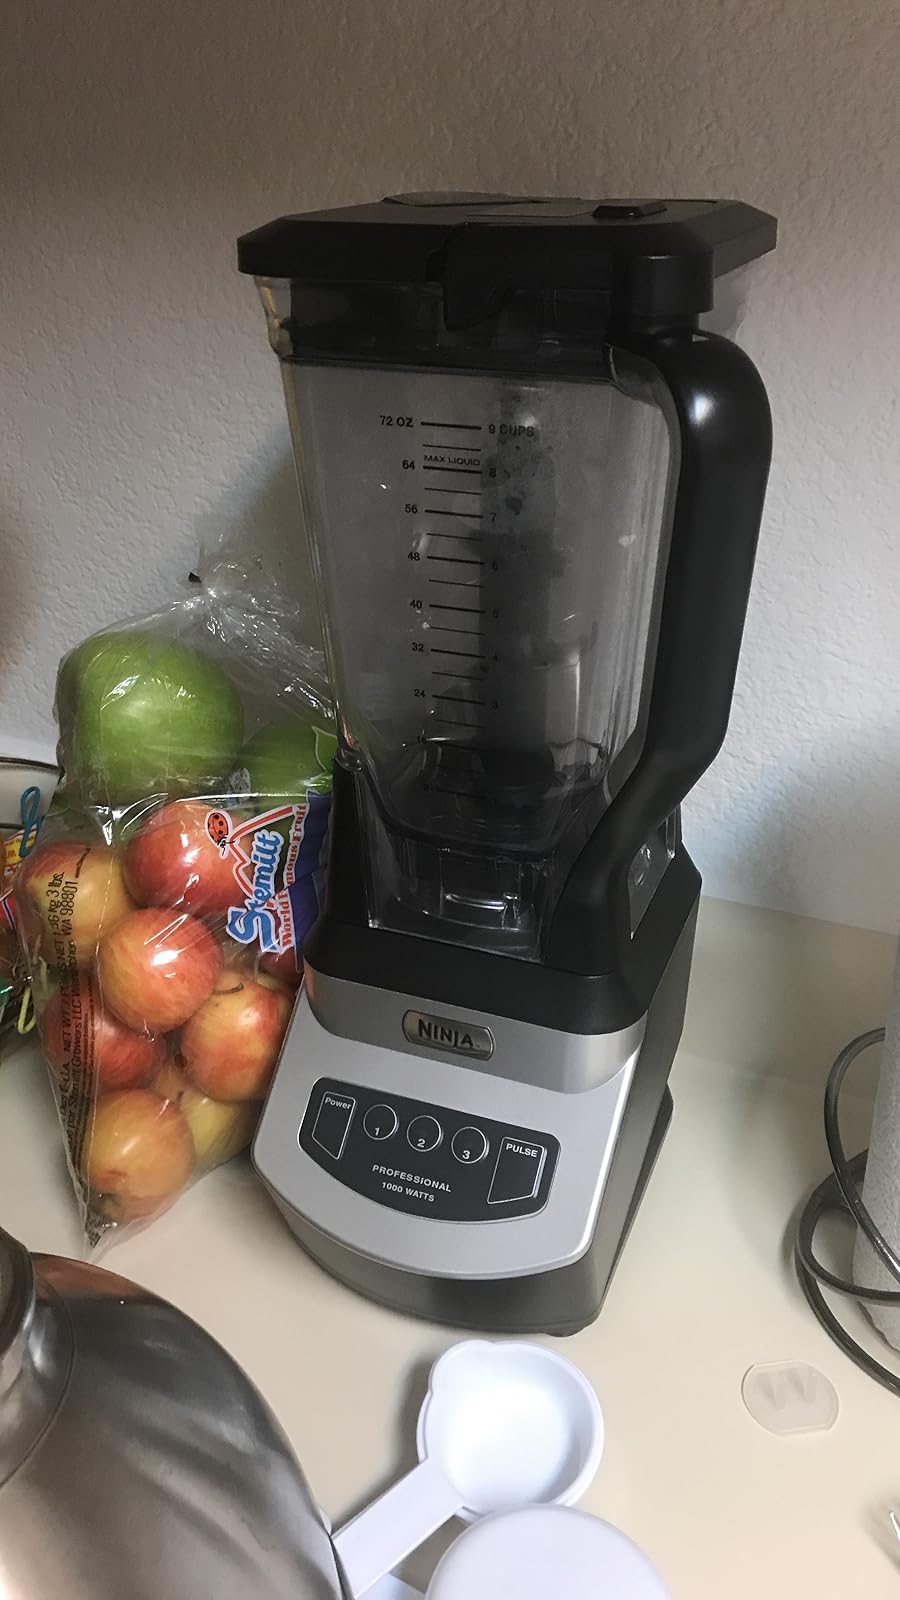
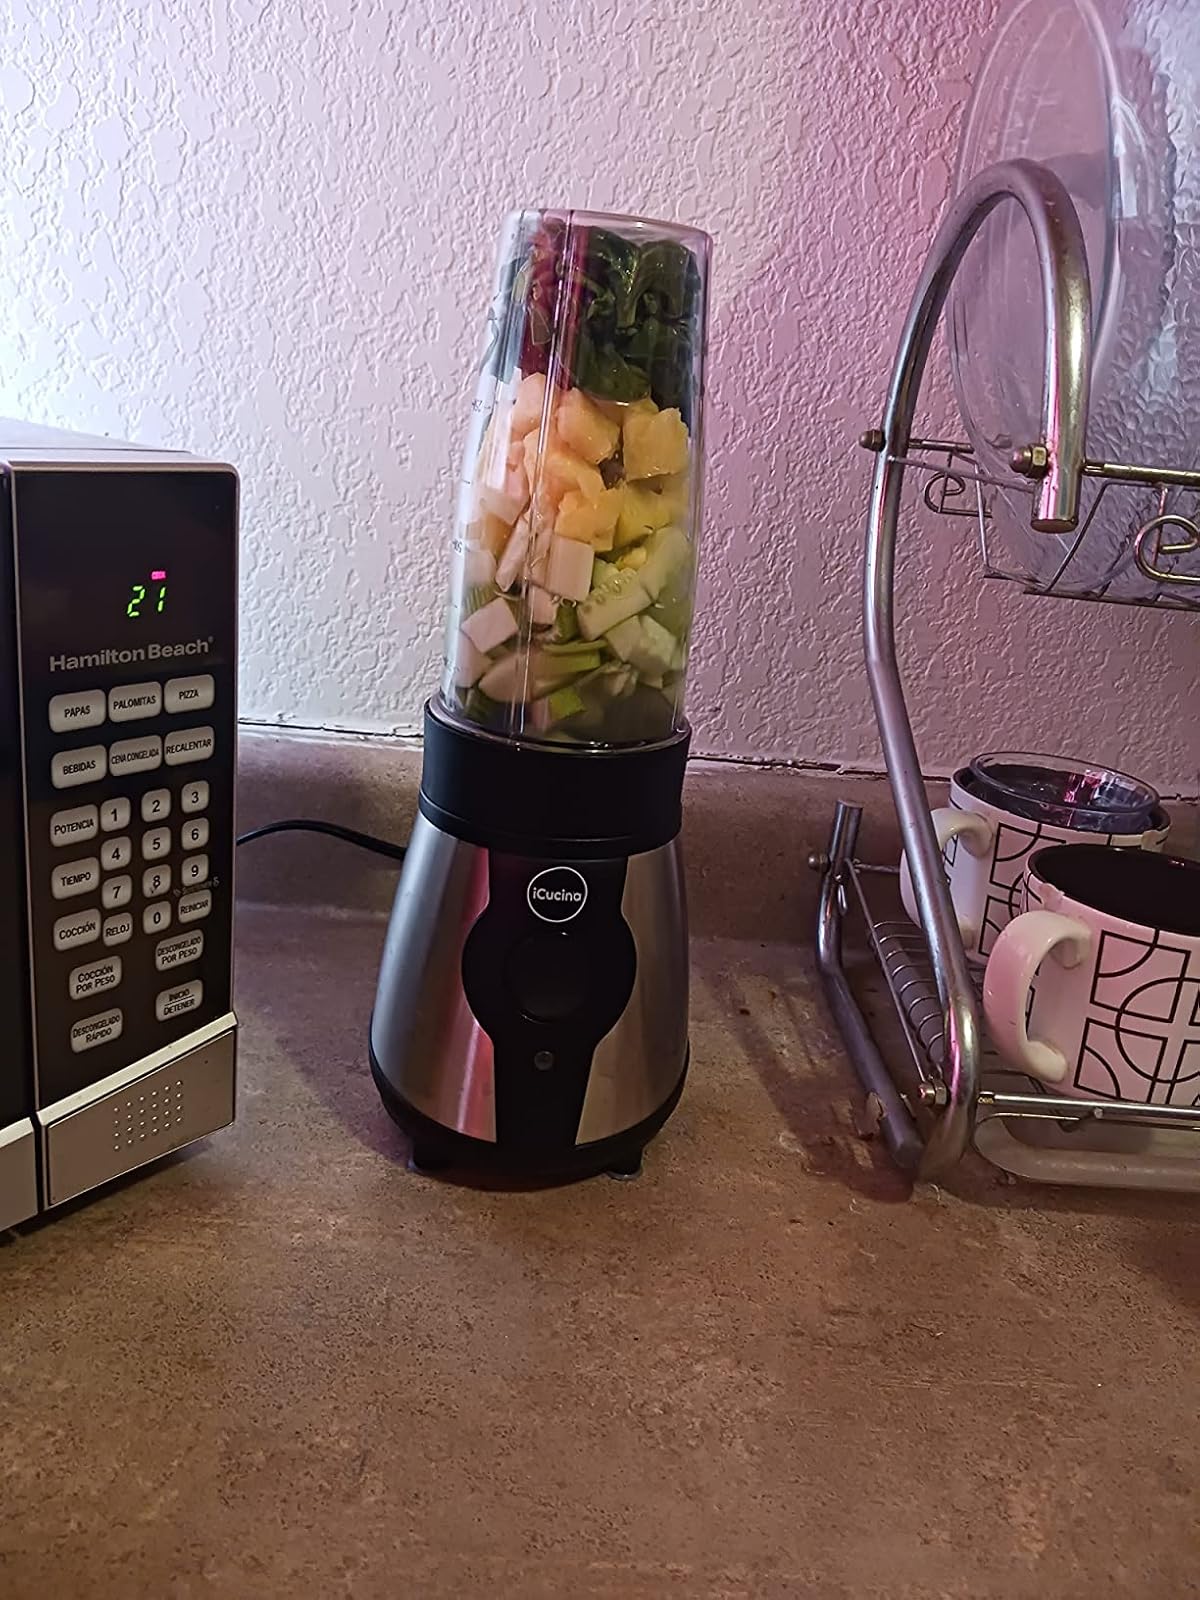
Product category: items_blender
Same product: no